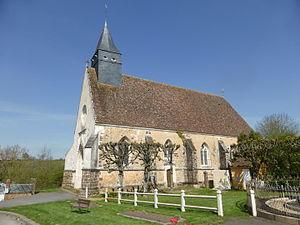
Église Notre-Dame de Combres, en Eure-et-Loir.
Combres est une commune française située dans le département d'Eure-et-Loir en région Centre-Val de Loire.